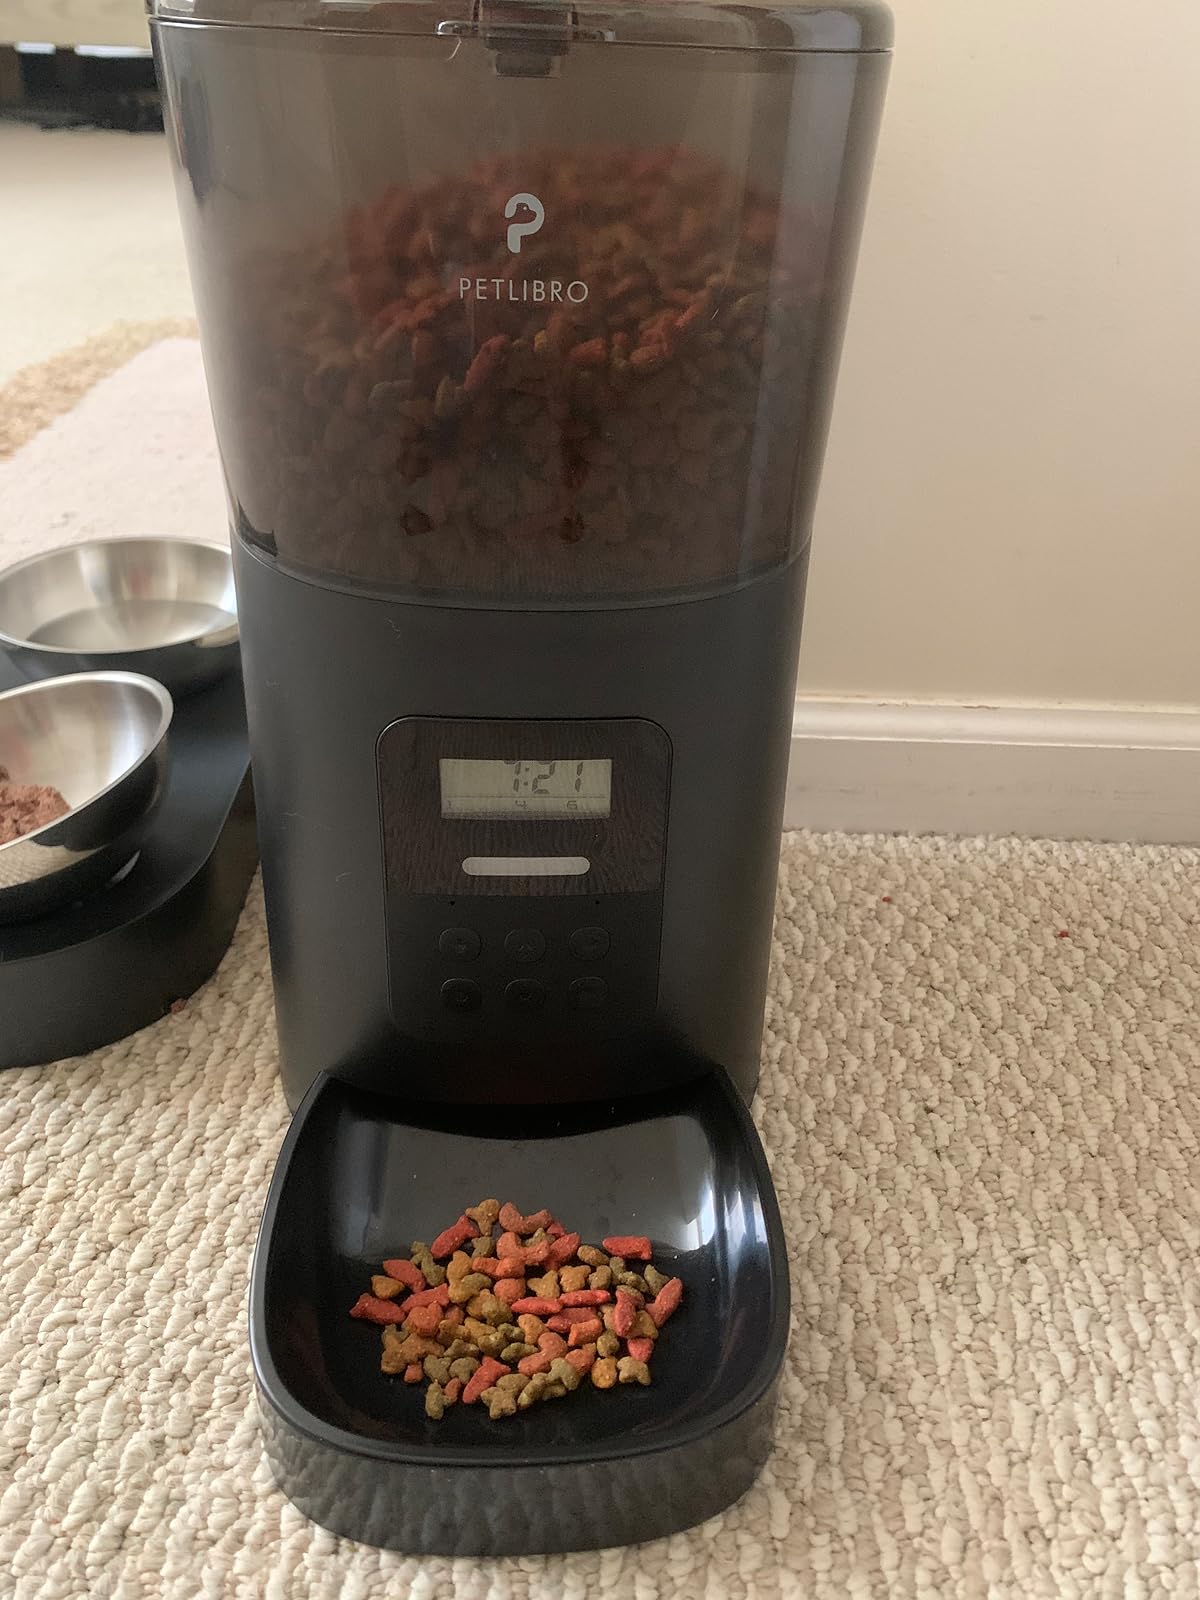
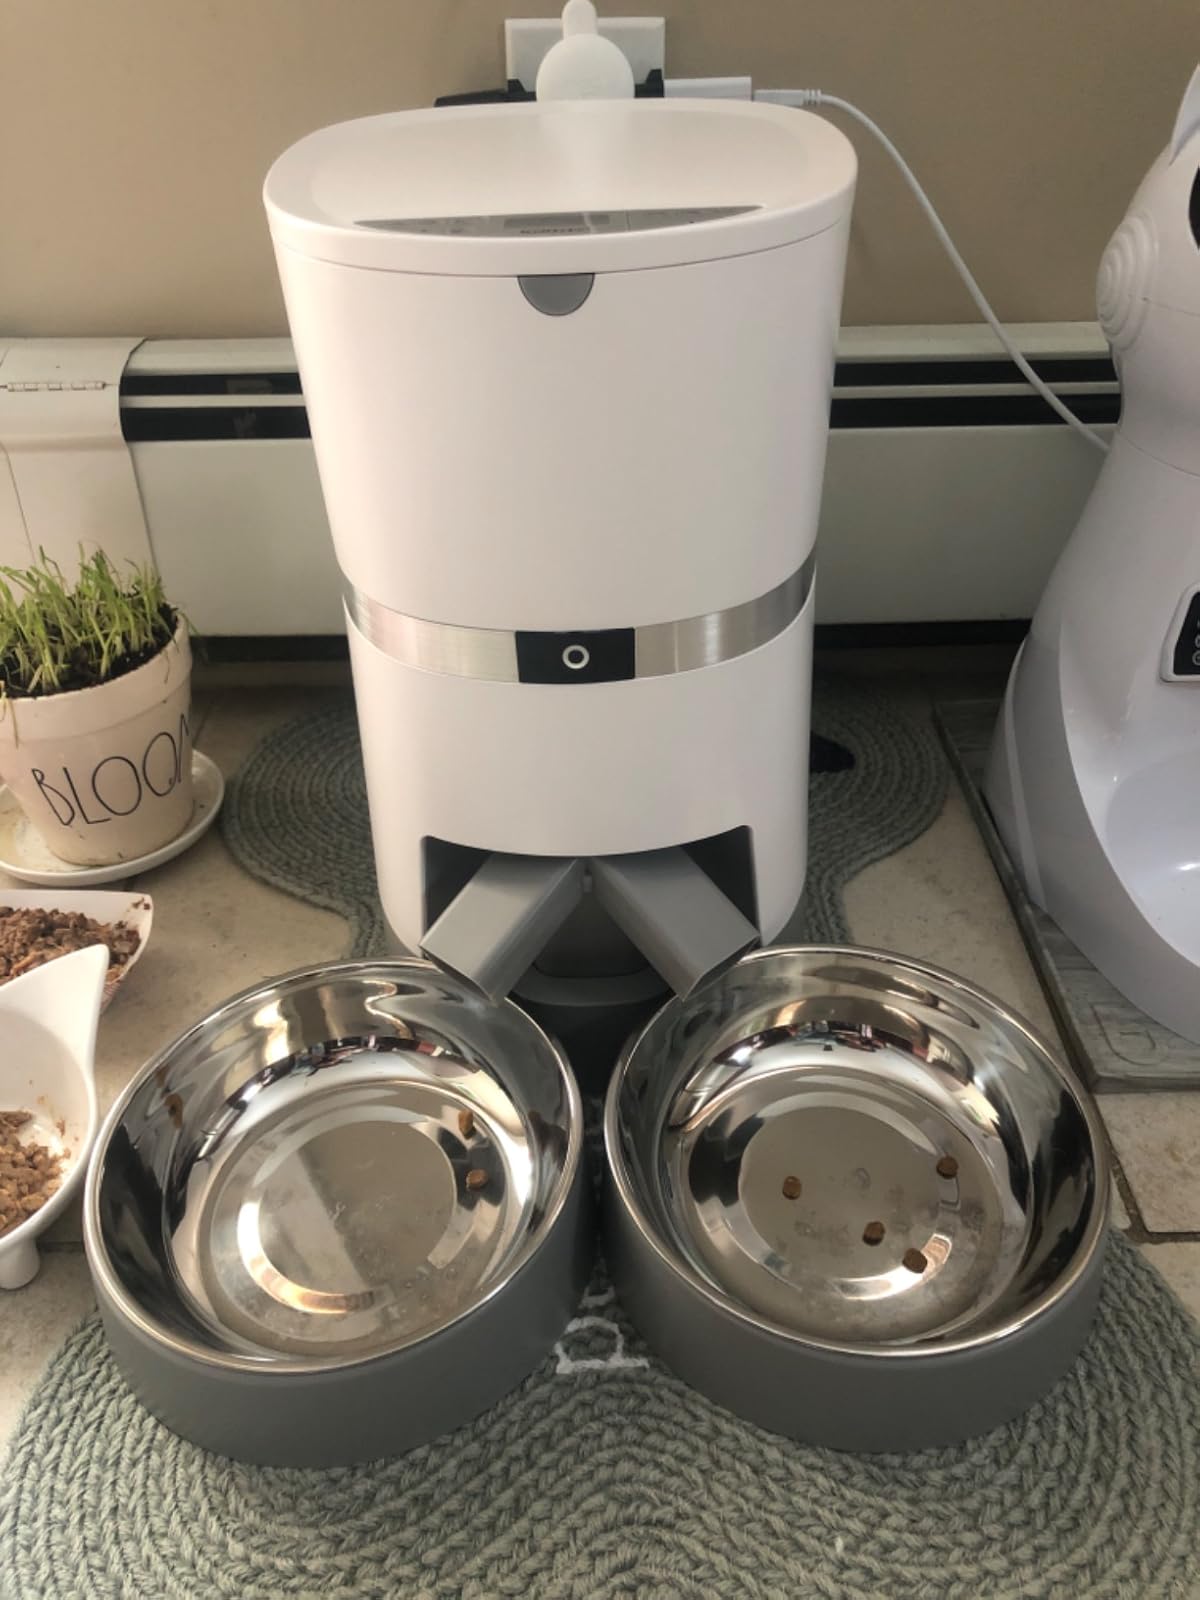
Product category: items_feeder
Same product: no